Elena Gibson

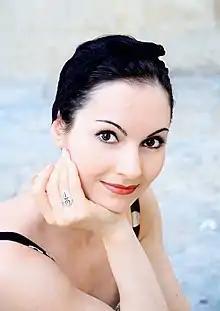
Elena Gibson

Elena Gibson is a professional dance artist, pole dance movement director and creator, guest dance teacher, jury member, presenter and author who has played a leading role in the development of pole dancing as an art form and sport across the world.